Byrne v Ireland

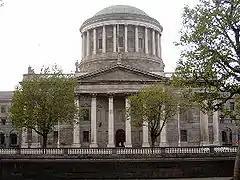
Four Courts Ireland's main Courts building

The judgments came from Walsh J., Budd J. and (dissenting) Fitzgerald J. Walsh J. disagreed with the High Court judge's interpretation of Article 5 in the constitution to support the argument that the state enjoyed immunity, with the implicit understanding that the state is above the law. The judge went on to say that the Constitution establishes the role of the Oireachtas to make laws and for the judiciary to administer the law and these roles of two organs of the state would not require the state to be above the law. Budd J. refers to Article 1 in the constitution which enshrines the nation with the right to select a specific form of government; and asserts that Article 5 means that the government is subject to the powers given to people in the constitution. Furthermore, Walsh J. states that it is not required that immunity from litigation should be an ingredient of being a sovereign state. Budd J. stated that the Constitution helps to provide rights and remedies for people, and that if the drafters of the constitution intended the state to have immunity, this would have been explicitly stated in the constitution, as can be seen in Article 13, relating to the immunity of the President. Budd J. asserts that as the king departed with the establishment of the Irish Constitution, any 'feudal' assumptions of legal immunity have also disappeared. Budd J. stated that if Ireland is a juristic person (as established in "Comyn v Attorney General" and "Commissioner of Public Works v Kavanagh)" then prima facie there would appear to be no reason why the state cannot be sued, as with any juristic person. Fitzgerald J. dissented from the judgment of the Supreme Court. In conclusion, the court found that the state could be sued and specified that the Attorney General was the appropriate party in such legal proceedings.